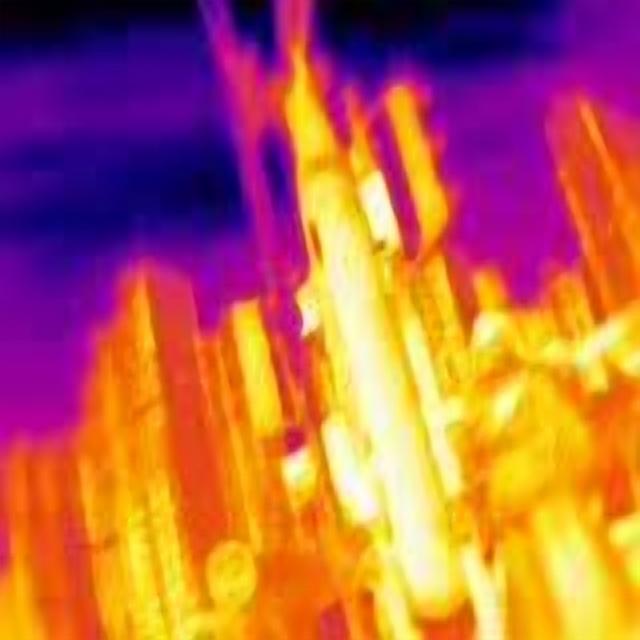
Detected objects:
label: person